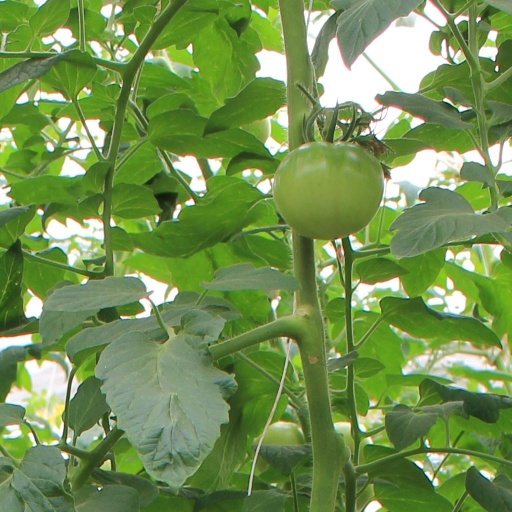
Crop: tomato